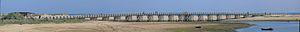
Les Marismas de Isla Cristina sont des zones humides côtières en partie inondées durant la marée haute. Elles sont situées à l'embouchure de la rivière Carreras qui amène au port de Isla Cristina, près de la rive gauche de l'embouchure du Guadiana en territoire espagnol, et sont réparties entre les municipalités de Ayamonte et de Isla Cristina dans la province de Huelva en Andalousie. Elles ont été classées en parc naturel en 1989 pour une superficie de 2 145 ha.